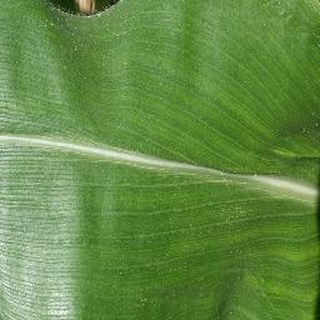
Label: healthy_corn